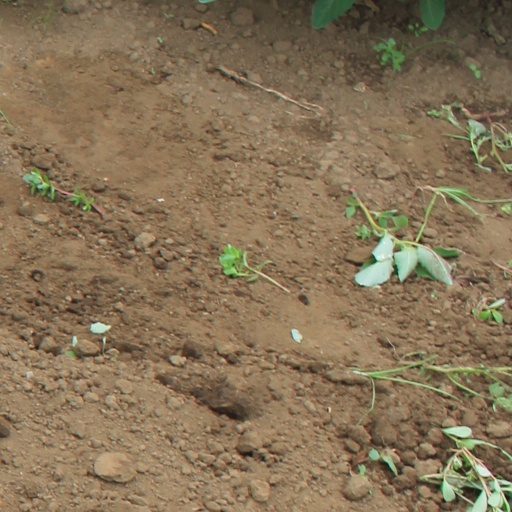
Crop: soybean